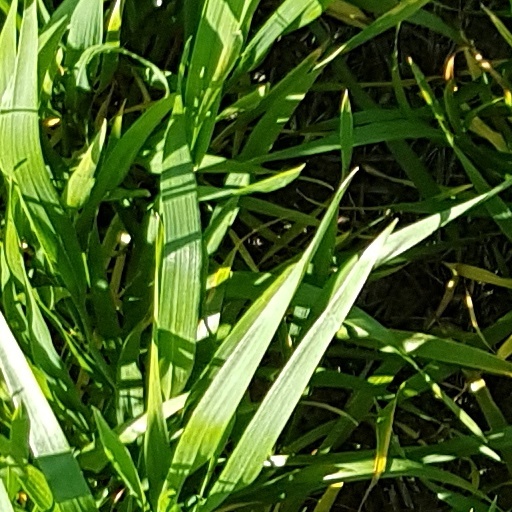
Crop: wheat